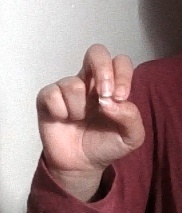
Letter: gaaf